Embassy of Ukraine, Madrid

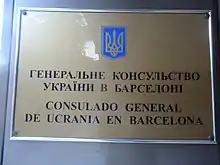
Consulate General of Ukraine in Barcelona

The Ukrainian Embassy in Madrid is the diplomatic mission of Ukraine in Spain. The embassy building is located at Ronda de la Abubilla 52 in Madrid. The Ukrainian ambassador to Spain has been Serhiy Pohorelzew since 2020.